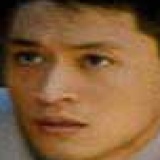
diễn viên Mã Cảnh Đào